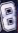
Number: 8